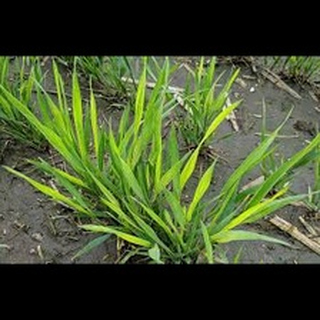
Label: wheat_tan_spot